Wittenberg

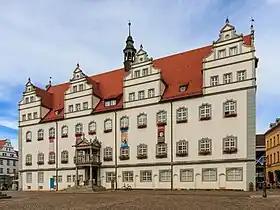
Town hall

The representative showcase building Augusteum was once an extension of the University of Wittenberg "Leucorea". In the inner courtyard of the Augusteum is the former home of Martin Luther. Today, the building houses the Reformation History Museum with its collections of pictures, writings and contemporary exhibits from the Reformation era